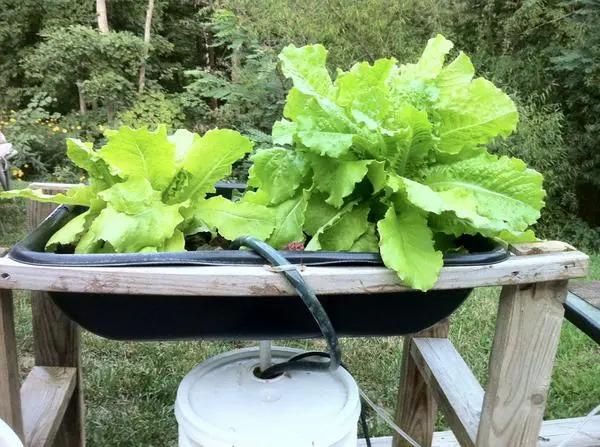
Eneo la nje lenye chombo chenye umbo mraba chenye rangi nyeusi, kilichopandwa miche iliyoota na kuchipua ya kijani kibichi, ikiashiria kubwa ni chombo kinachotumika katika kilimo cha haidroponi kwa sayansi ya bila kutumia udongo.